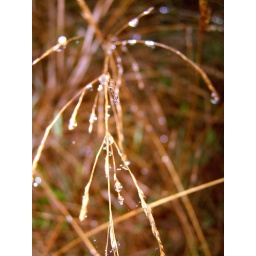
Under a big old sky | Out in a field of green